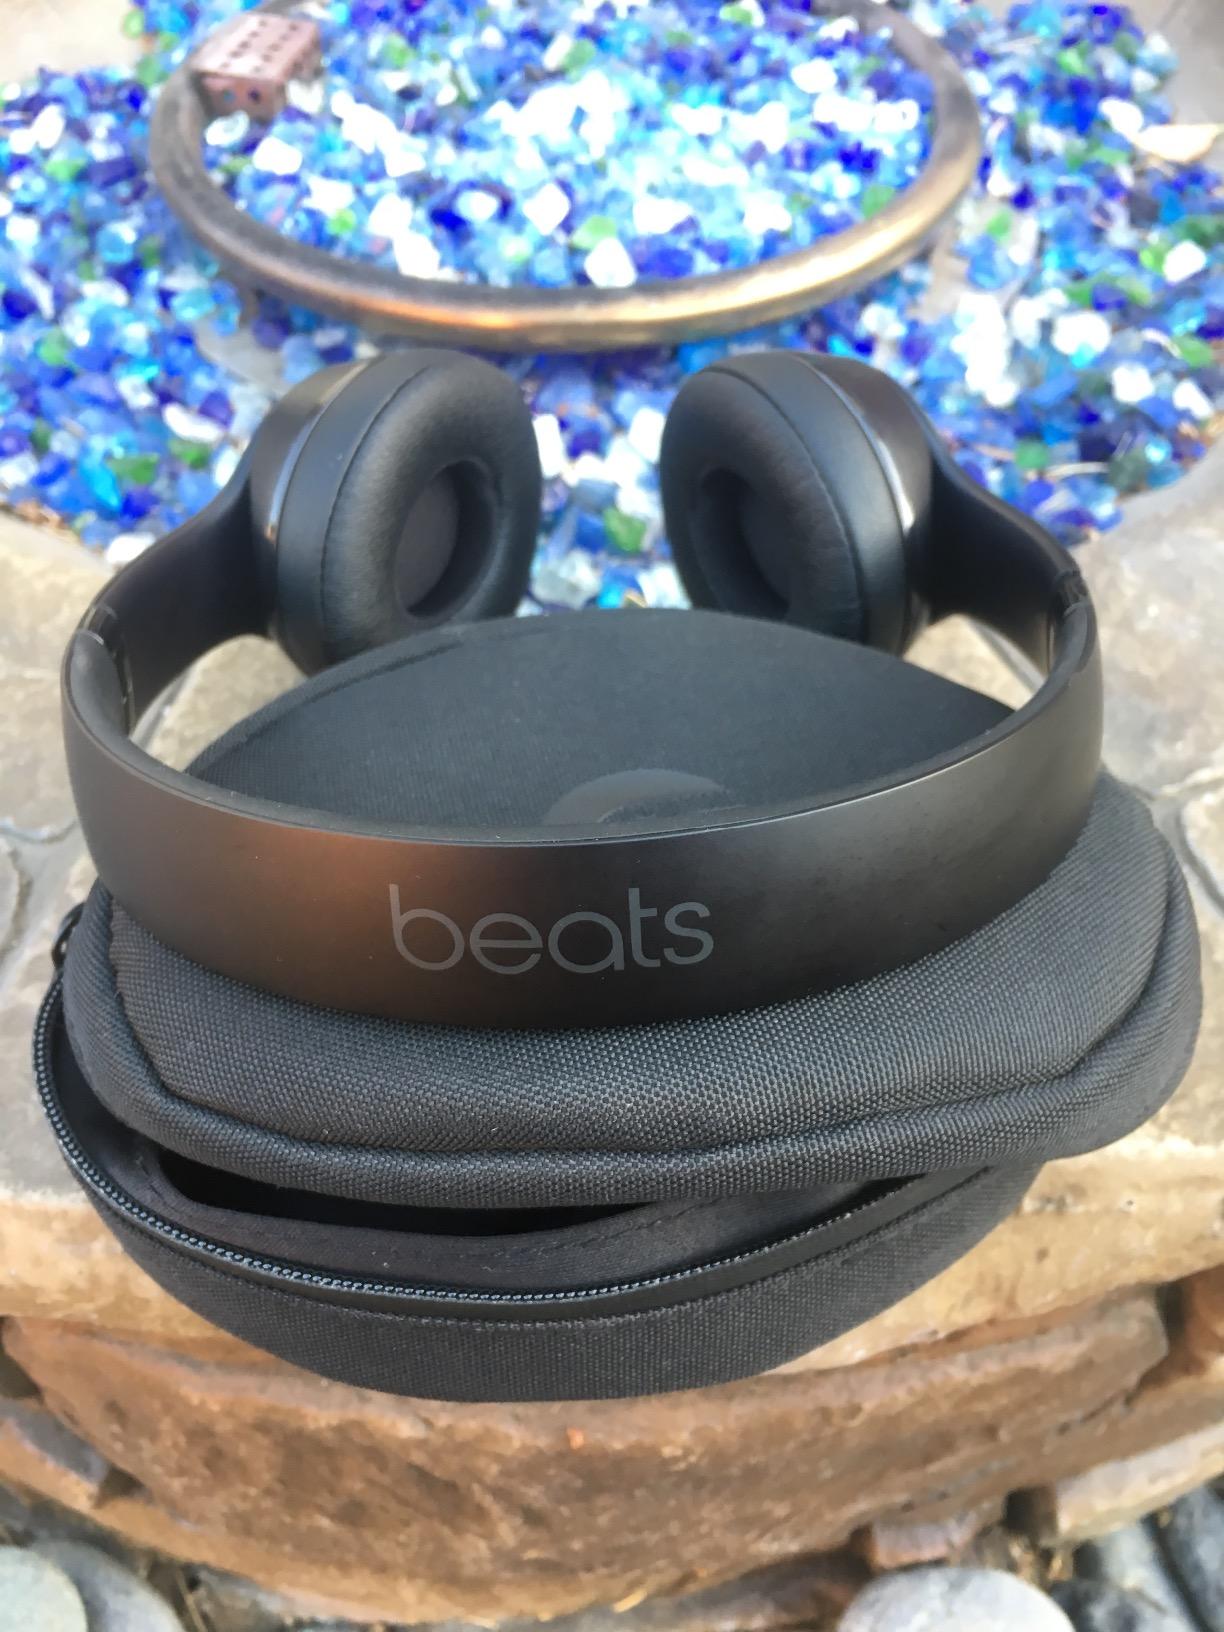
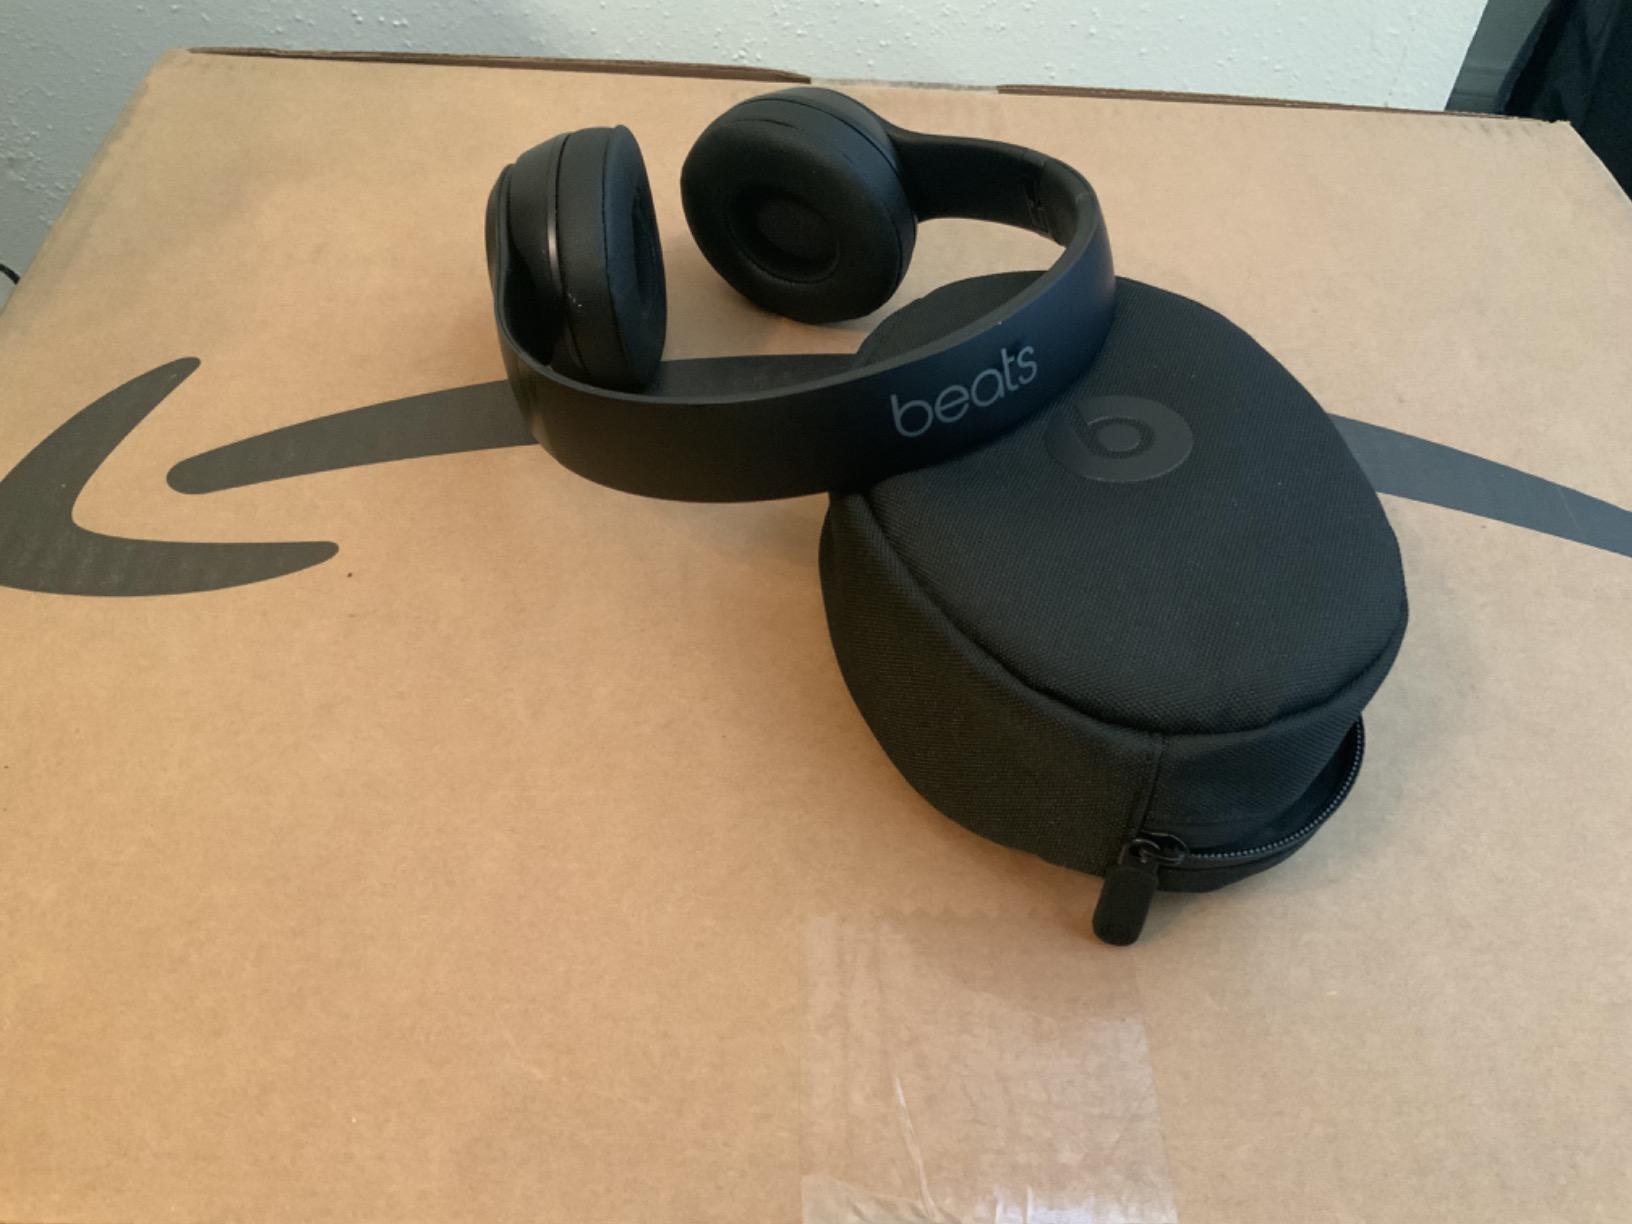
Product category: headphones
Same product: yes